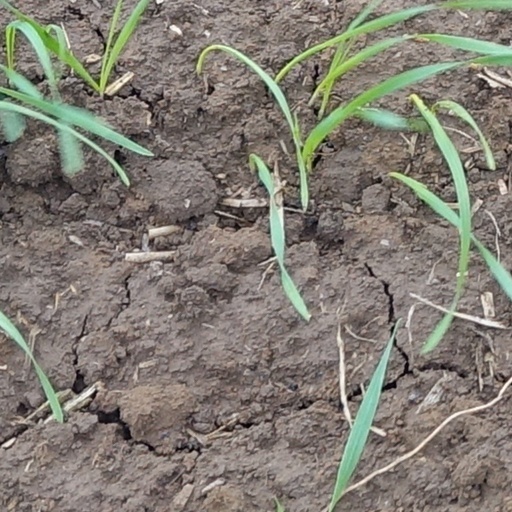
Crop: wheat